Pavel Vinogradov

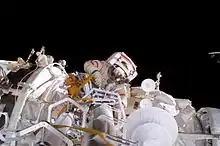
Expedition 13 commander, Vinogradov participates in a spacewalk.

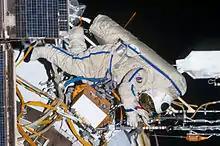
Pavel Vinogradov during the first spacewalk of the Expedition 35 mission on 19 April 2013

Vinogradov has conducted seven spacewalks during his cosmonaut career. Five of these spacewalks were in 1997 and 1998 during his stay on board the Mir space station. His EVA time through seven spacewalks is 38 hours and 25 minutes.